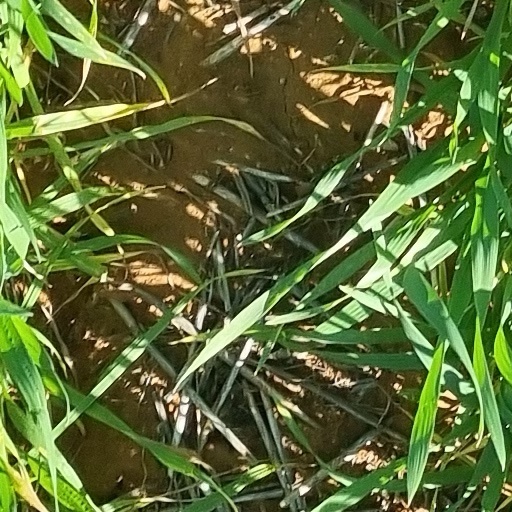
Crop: wheat